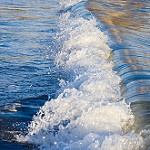
Label: sea